Sky position (RA, Dec in degrees): 151.86, 6.917
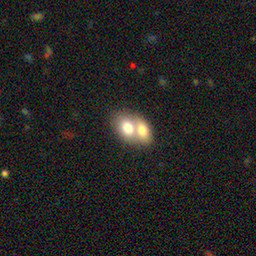
Galaxy morphology: Merging Galaxies